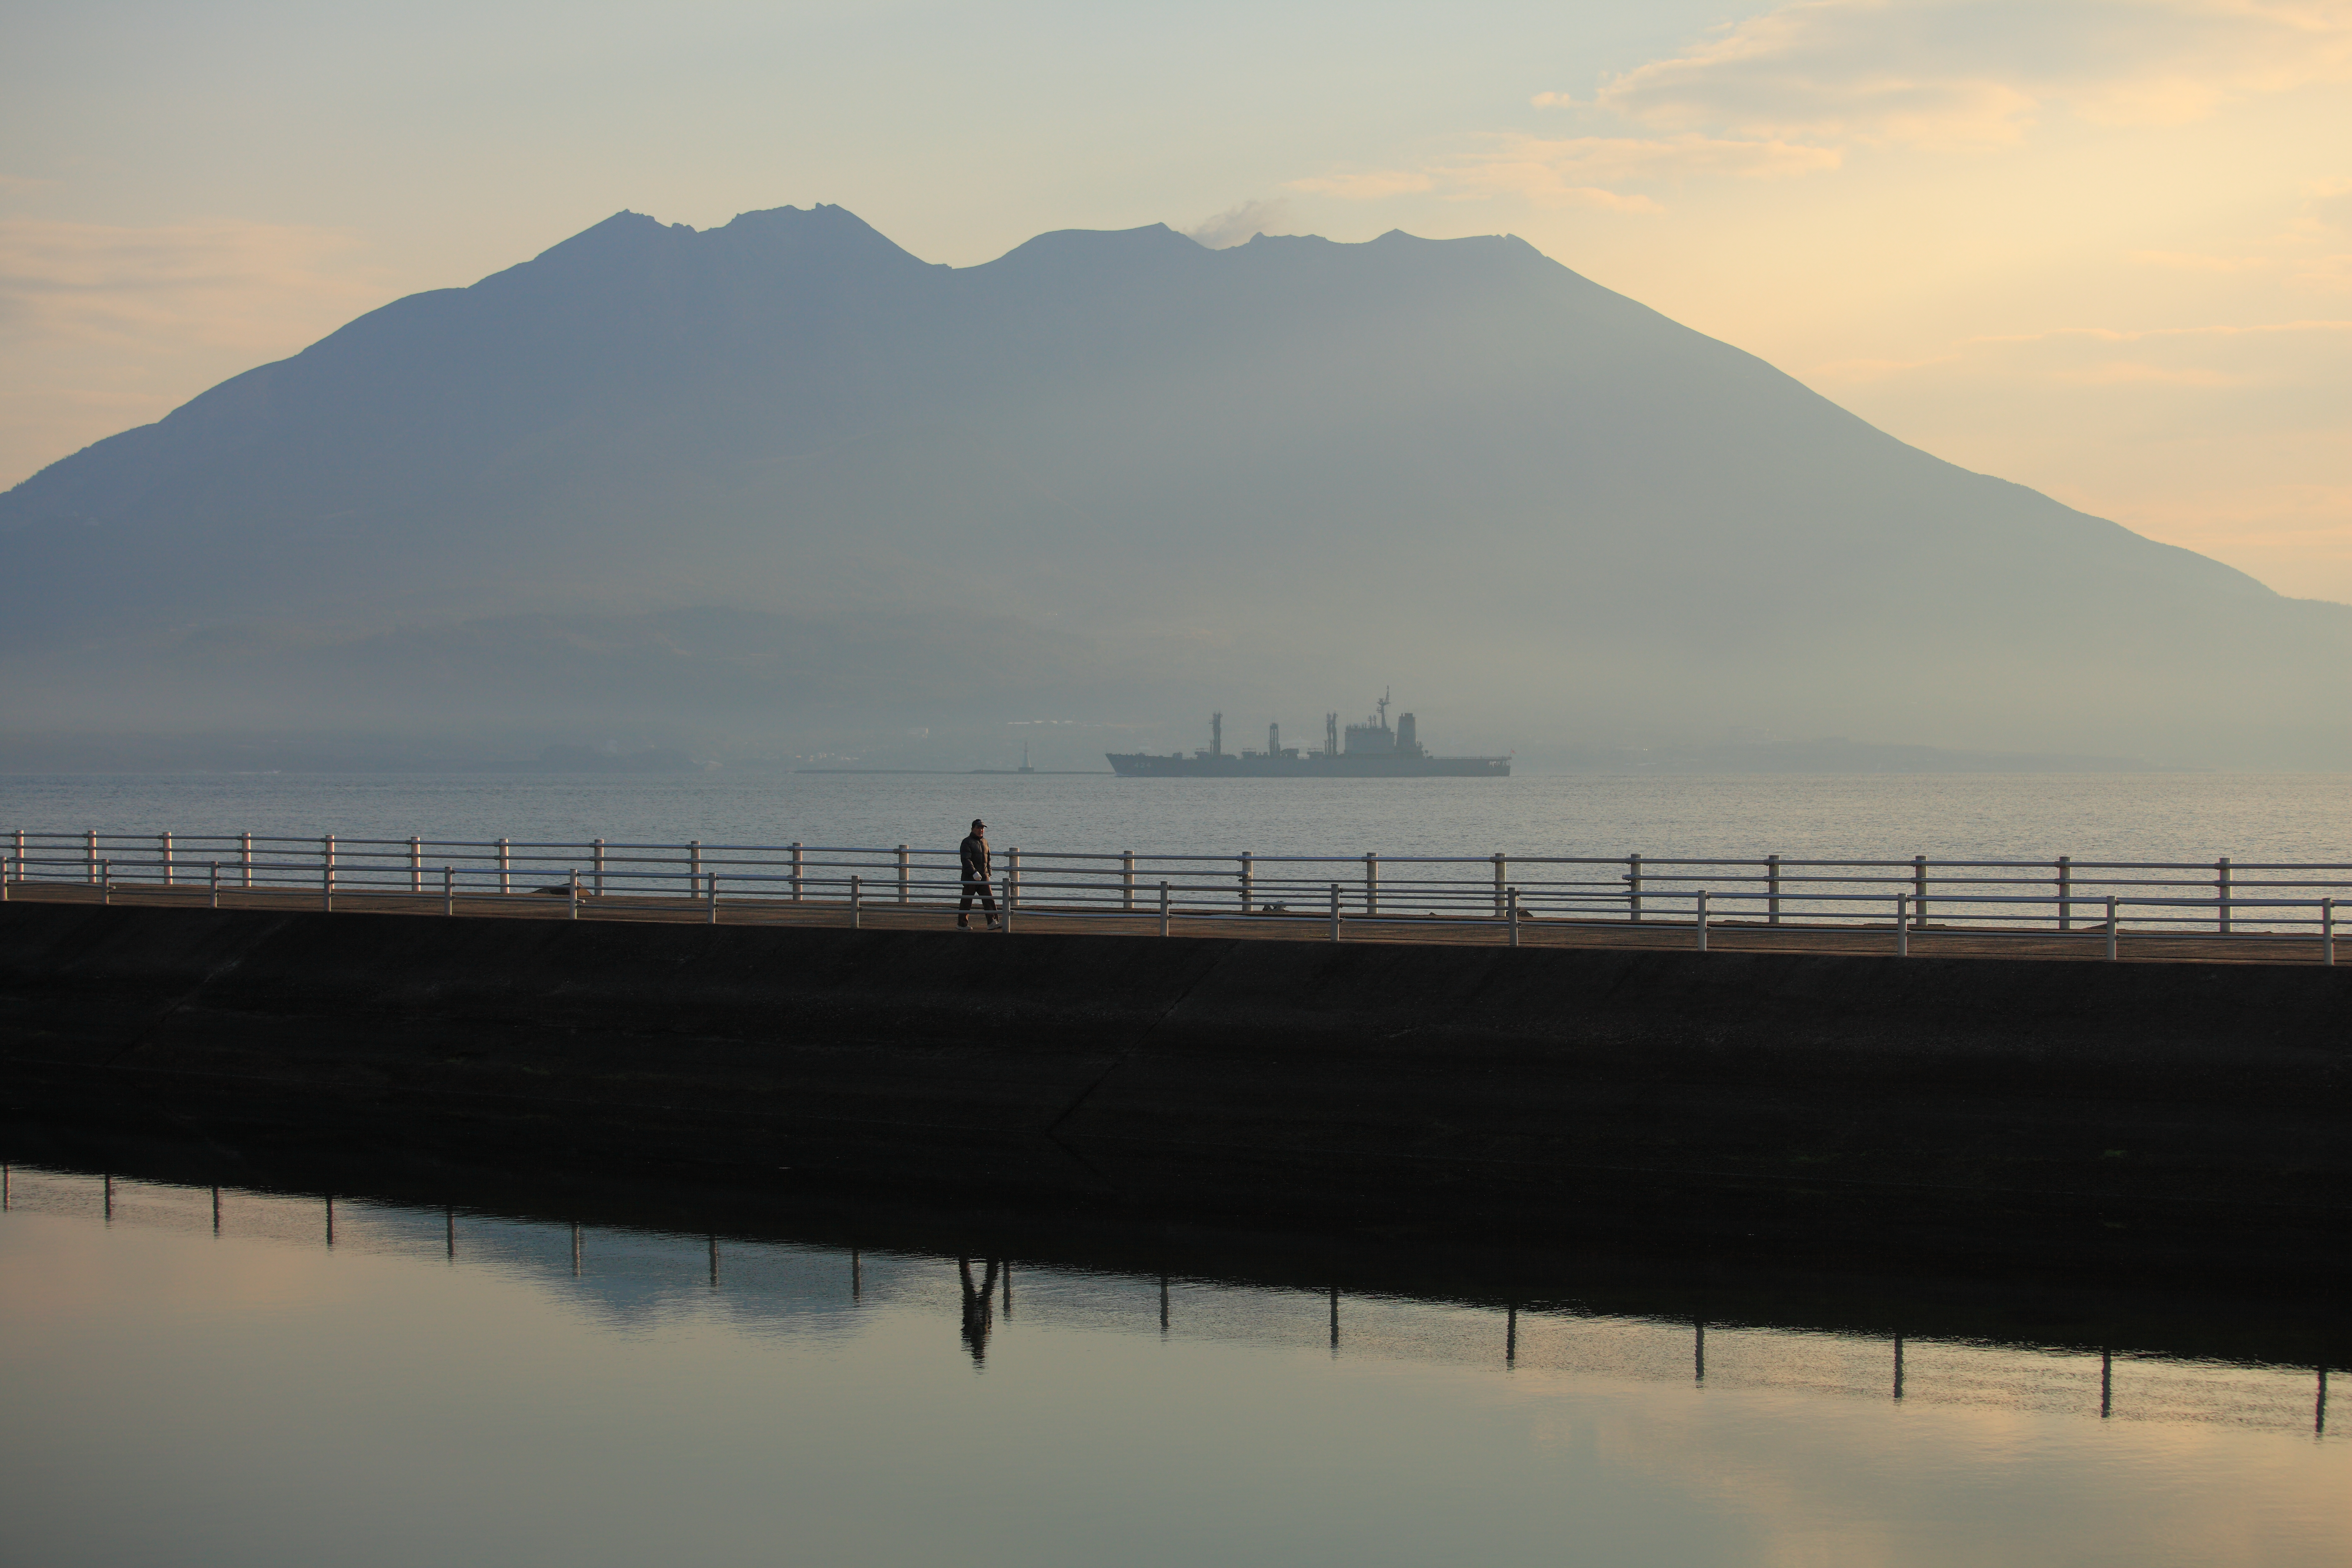
sea, coast, water, ocean, horizon, cloud, fog, sunrise, sunset, mist, morning, shore, wave, lake, dawn, pier, river, dusk, evening, reflection, high, haze, bay, reservoir, body of water, 5d, hires, loch, markii, hi, res, resolution, sakurajima, atmospheric phenomenon